COVID-19 protests in the United States

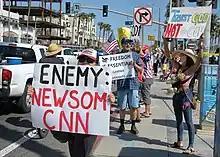
Protest against COVID-19 closure in Huntington Beach, California, on May 3. The city has been a hotbed of anti-lockdown protests throughout 2020

In Raleigh, about 100 people protested outside the capitol building on April 14. One woman was arrested for violating the governor's order and refusing to leave the parking lot. A second ReOpen NC protest of about 300 people was held on April 21—a day on which the state's coronavirus death toll increased by 34 to a total of 213. A leader of the ReOpen NC group revealed in a Facebook post that she tested positive for COVID-19. She described herself as an "asymptomatic COVID19 positive patient." After her antibody test came back negative but her COVID-19 test result was positive, she was given a quarantine order. She has alleged that this violated her civil rights.